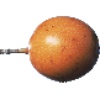
Label: Granadilla 1